Bhil

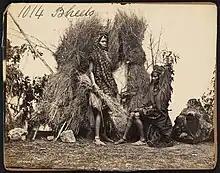
Bhil women

According to John Samuel, as per legendary and historical records, the Bhil tribals controlled large parts of Gujarat from 11th to 15th century before the Rajputs conquered the territories from these locals.